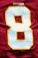
Number: 8